Sigismund, Holy Roman Emperor

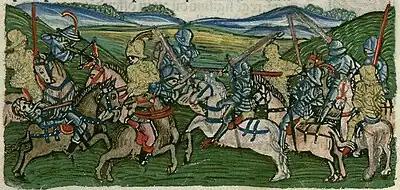
Campaign of King Sigismund of Hungary against the rebellious House of Horvat in 1387 (Chronica Hungarorum, 1488)

Having secured the support of the nobility, Sigismund was crowned King of Hungary at Székesfehérvár on 31 March 1387. Having raised money by pledging Brandenburg to his cousin Jobst, Margrave of Moravia (1388), he was engaged for the next nine years in a ceaseless struggle for the possession of this unstable throne. The central power was finally weakened to such an extent that only Sigismund's alliance with the powerful Czillei-Garai League could ensure his position on the throne. It was not for entirely selfless reasons that one of the leagues of barons helped him to power: Sigismund had to pay for the support of the lords by transferring a sizeable part of the royal properties. (For some years, the baron's council governed the country in the name of the Holy Crown). The restoration of the authority of the central administration took decades of work. The bulk of the nation headed by the House of Garai was with him; but in the southern provinces between the Sava and the Drava, the Horvathys with the support of King Tvrtko I of Bosnia, Mary's maternal uncle, proclaimed as their king Ladislaus of Naples, son of the murdered Charles II of Hungary. Not until 1395 did Nicholas II Garai succeed in suppressing them. Mary died heavily pregnant in 1395.